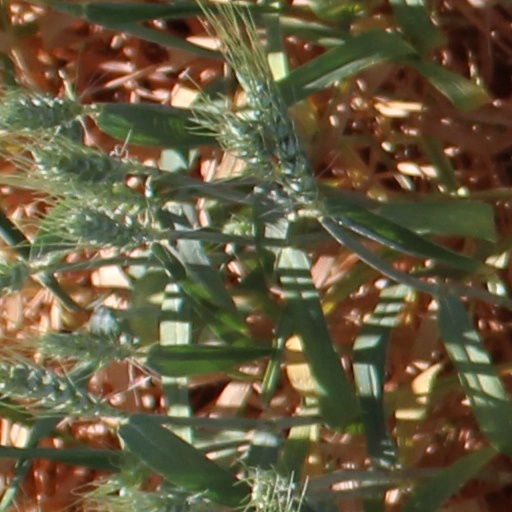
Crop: wheat